Užupis

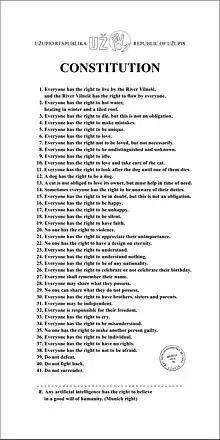
The Munich version of the constitution of the Republic of Užupis including an additional article about artificial intelligence (no. π).

The district contains the Bernardine Cemetery, one of the oldest cemeteries in the city. Most of the district's Jewish population were killed during the Holocaust, and later the old Jewish Cemetery uphill would be destroyed by the Soviets. The houses left abandoned were later occupied by marginal elements of society, mainly the homeless, prostitutes and squatters. Until Lithuania's declaration of independence in 1990, it was one of the most neglected areas in the city, containing many run-down houses, many without utilities. The district has been a common haunt of artists and bohemians since Soviet times, and even today many young artists are squatting in abandoned buildings near the Vilnia River.